Geletrol

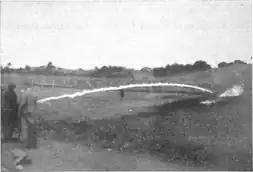
A shot with gelled petrol (4,5 per cent. Geletrol) showing the thin rod-like nature of the jet and the increased range obtained.

The thickener was adopted in October 1944. The first use of the thickener was in portable flamethrowers (M1 and M2). Later, the Department of Munitions produced a mechanised flame-thrower capable of being mounted on tanks. The flamethrower was adapted for the matilda tank. Flame-throwers were used by Australian troops in New Guinea, Balikpapan, Bougainville and Borneo in 1945. The employment of the thickener was requested in tons per week.